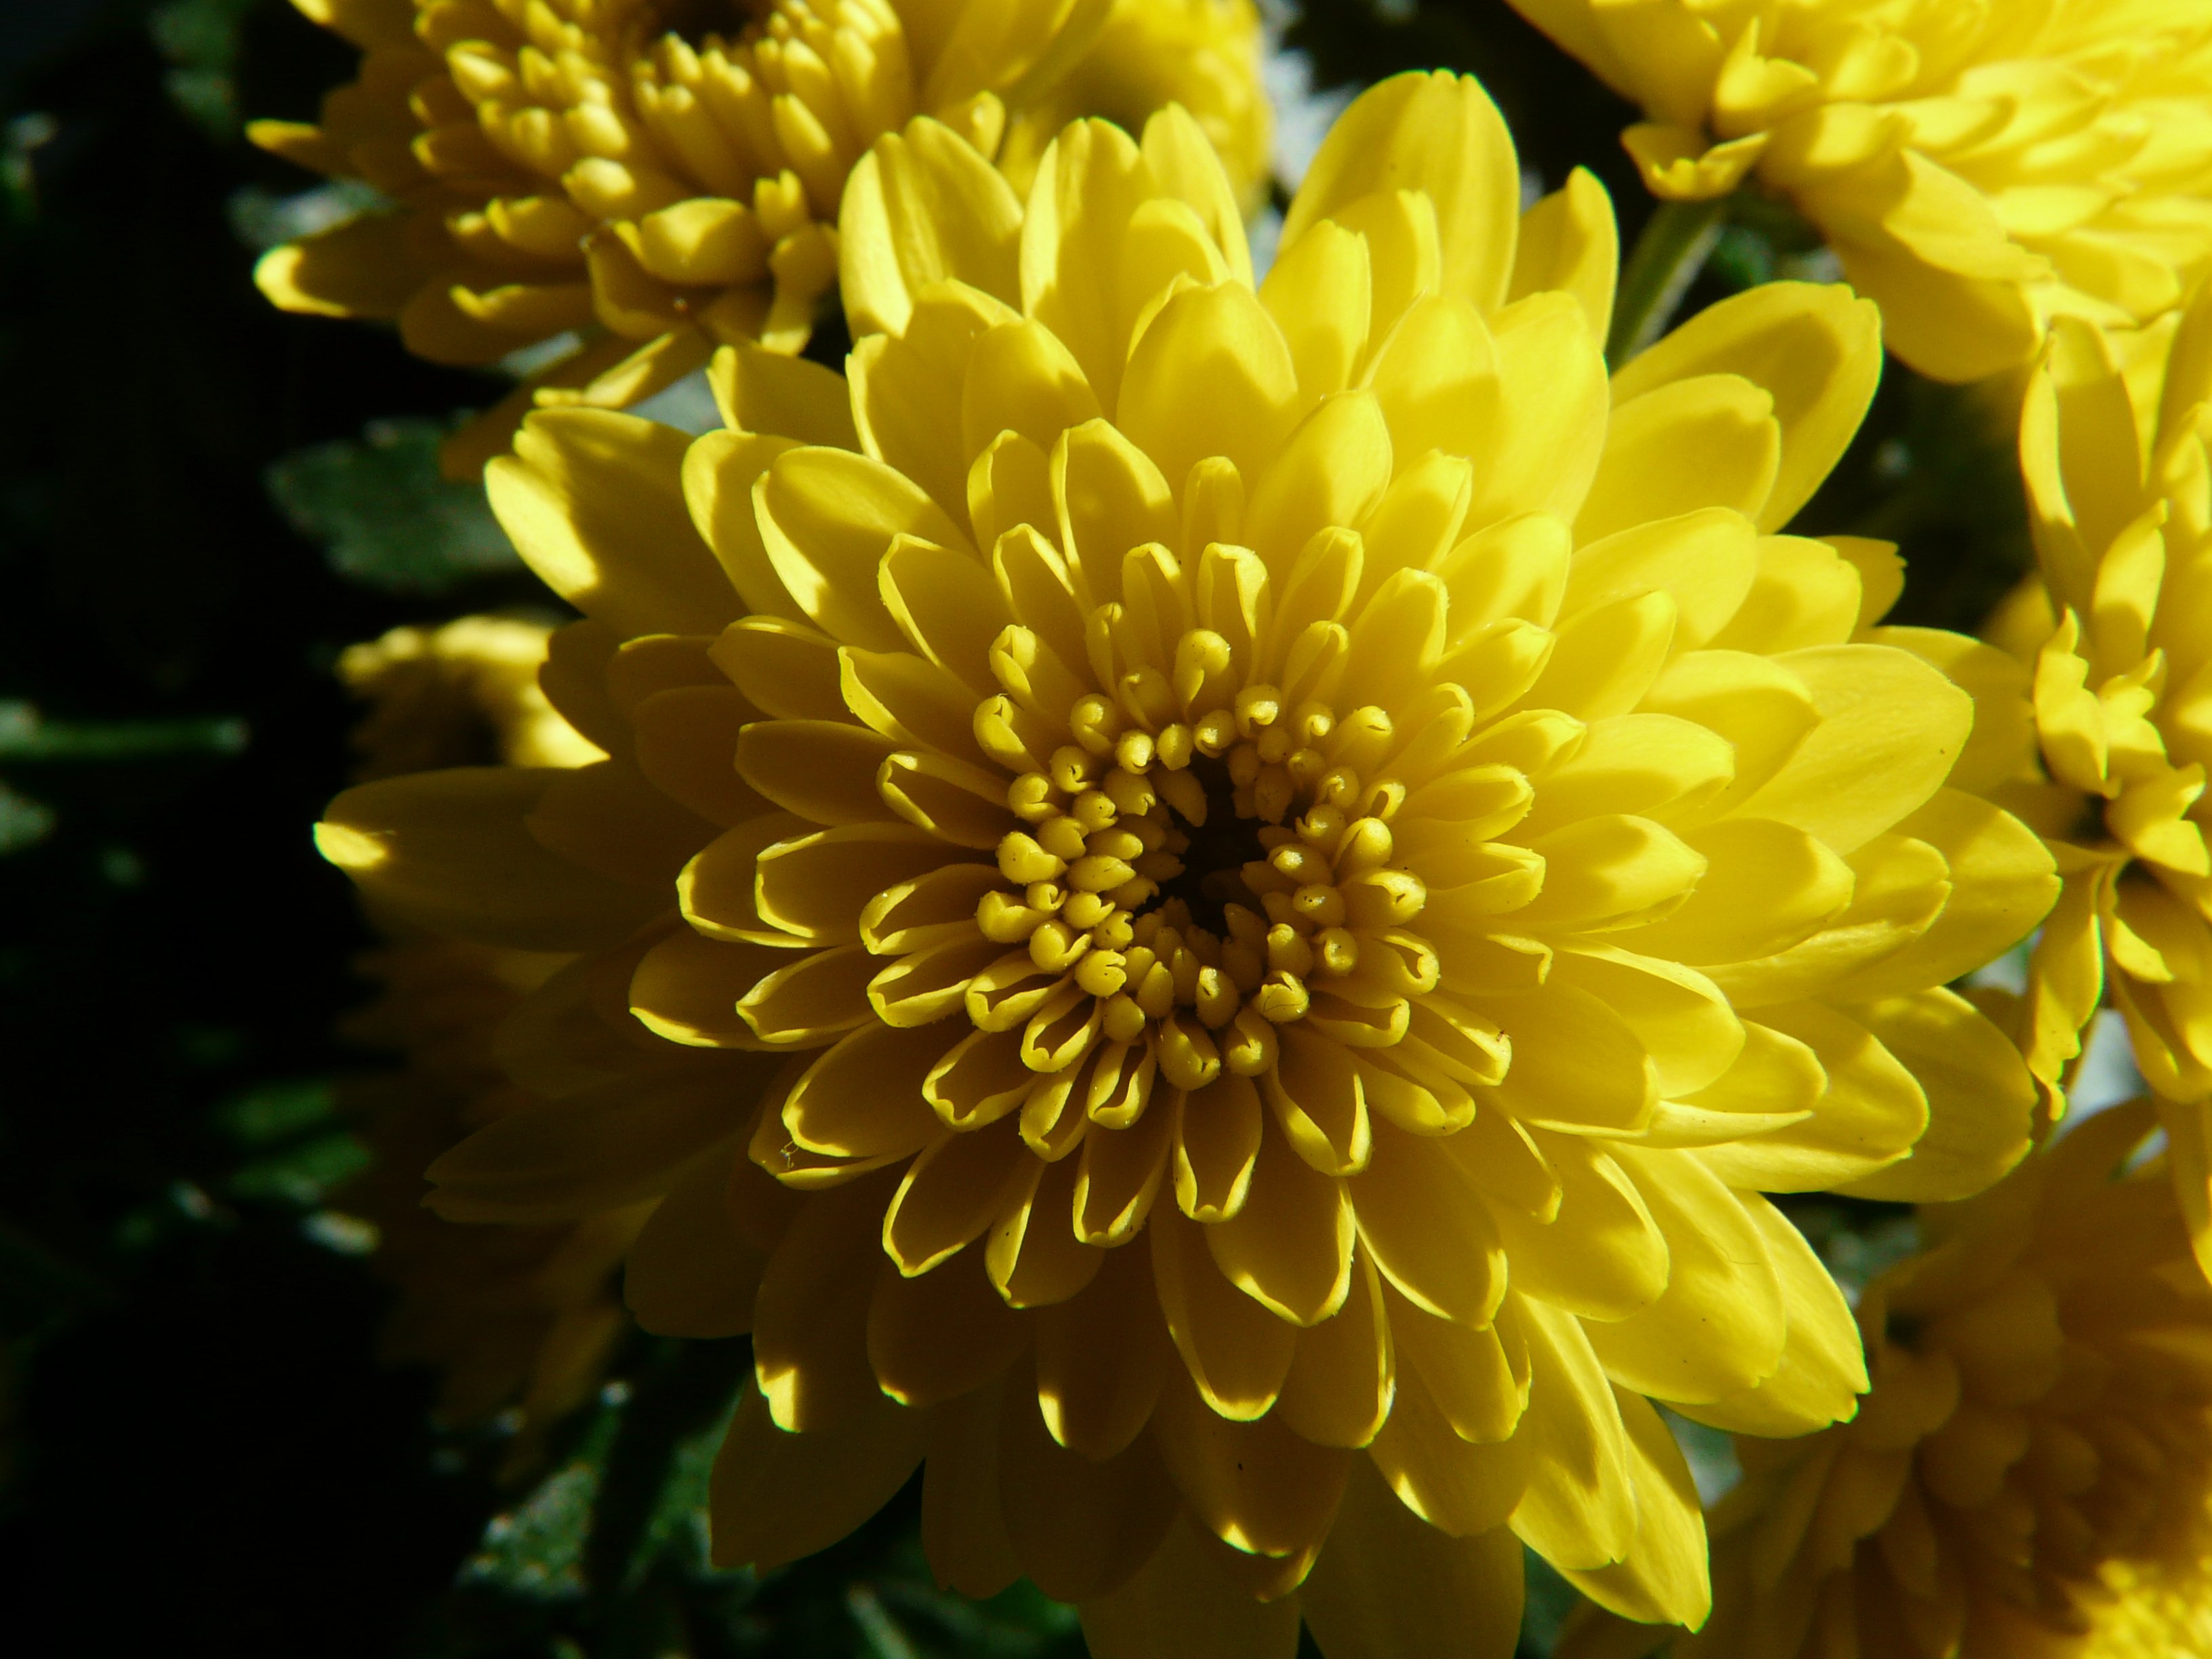
plant, flower, petal, bloom, botany, yellow, flora, chrysanthemum, macro photography, ornamental plant, flowering plant, daisy family, garden chrysanthemum, asterales, chrysanthemum grandifloraum, annual plant, plant stem, land plant, chrysanths, dendranthema grandiflorum